Pray for Death

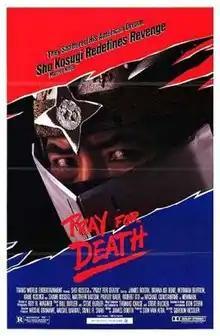
Theatrical release poster

Pray for Death is a 1985 American martial arts action film directed by Gordon Hessler and starring Sho Kosugi, James Booth, Norman Burton, Michael Constantine, and, the lead's sons Kane and Shane Kosugi.